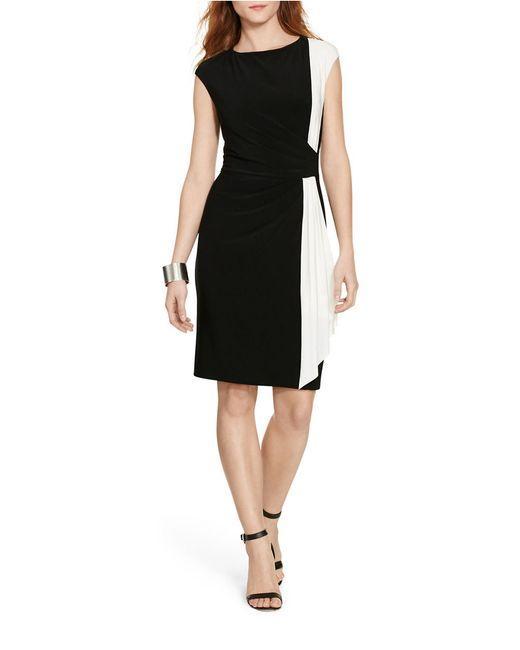
schwarzes und weißes Middy-Kleid für Damen